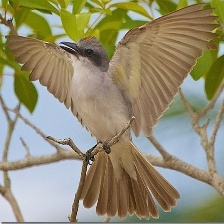
Species: GRAY KINGBIRD
Scientific name: TYRANNUS DOMINICENSIS